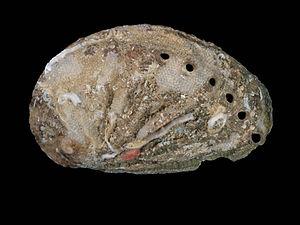
Haliotis tuberculata est une espèce de mollusque gastéropode marin du genre Haliotis ou Ormeau en langage courant. Sa chair, très prisée, a suscité une pêche intensive qui a conduit à son déclin dans certaines zones de distribution.